Jack Pinoteau

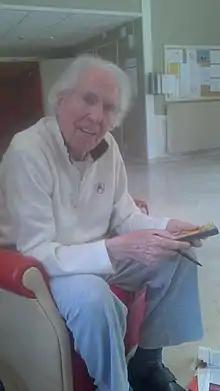
Jack Pinoteau Portrait

Jack Pinoteau (20 September 1923 – 6 April 2017) or Jacques Pinoteau was a French film director born at Clairefontaine-en-Yvelines. A brother of Claude Pinoteau and Arlette Merry, he is mostly known for his direction of the film "", after a novel by René Fallet which made Darry Cowl famous.